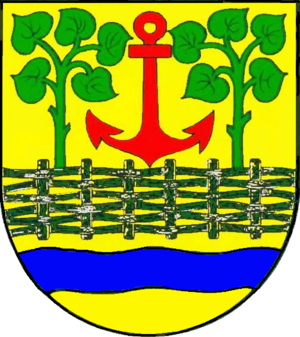
Læk
Coat of arms of Læk (Leck)
Læk er en by og kommune i det nordvestlige Sydslesvig. Administrativt hører kommunen under Nordfrislands kreds i den nordtyske delstat Slesvig-Holsten. I kirkelig henseende hører Læk under Læk Sogn. Sognet lå i Kær Herred, da området tilhørte Danmark.